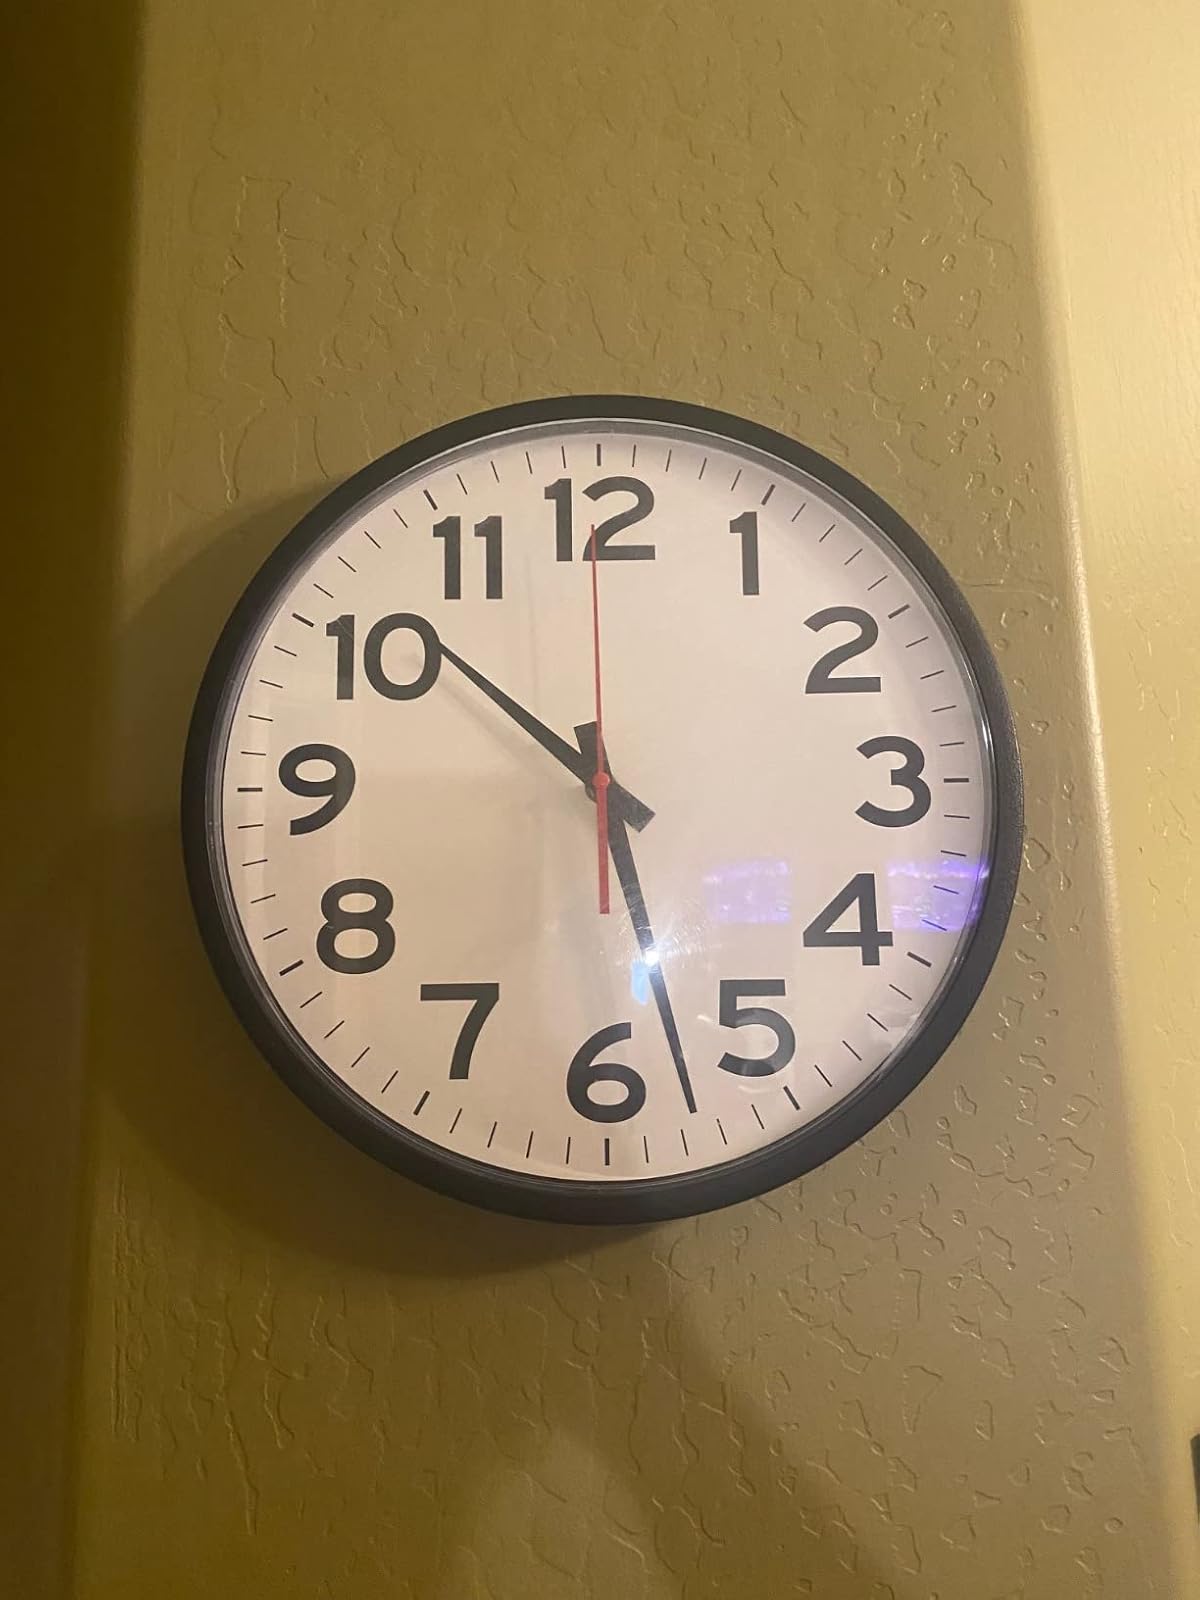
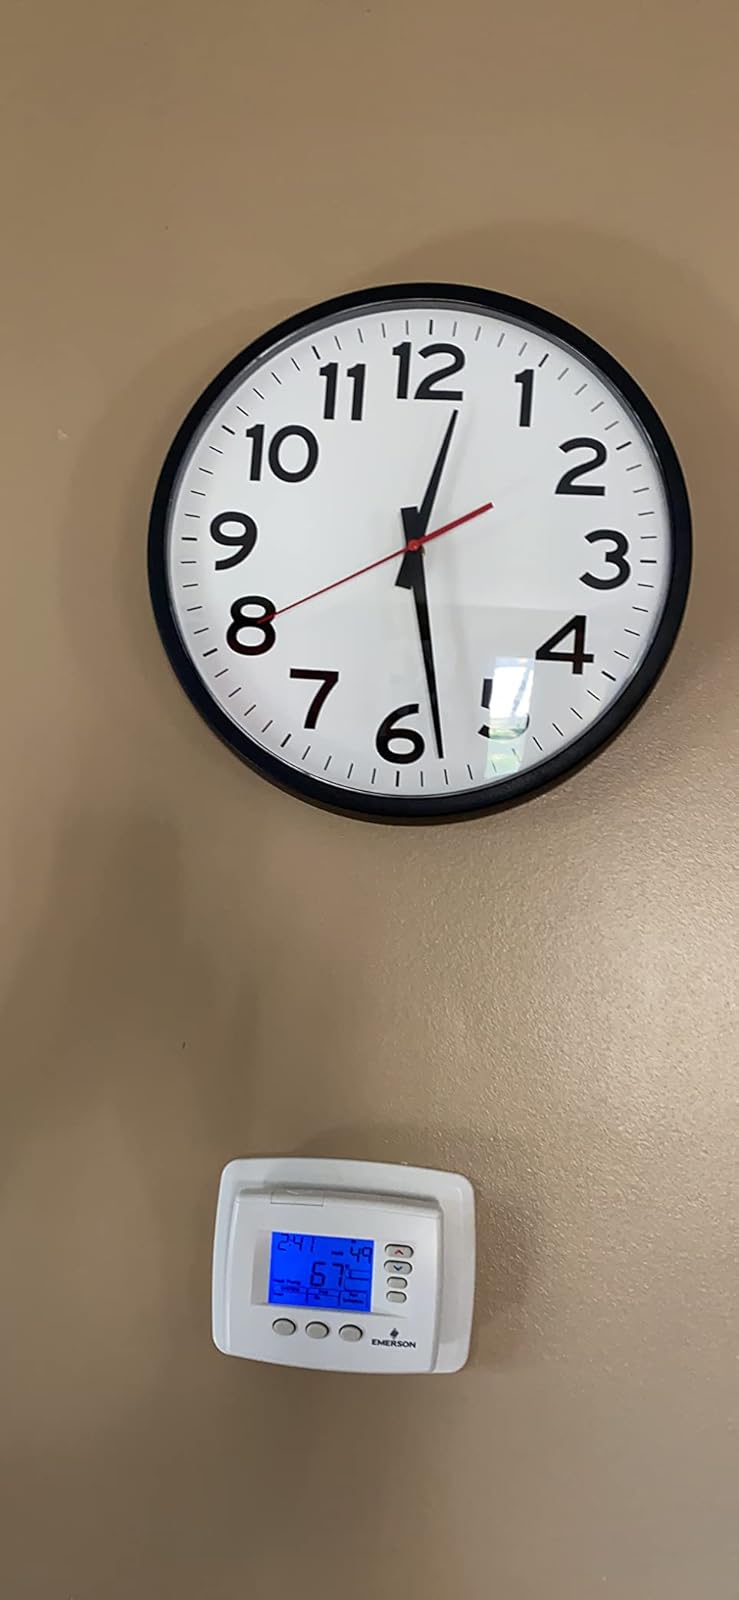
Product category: clock
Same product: yes